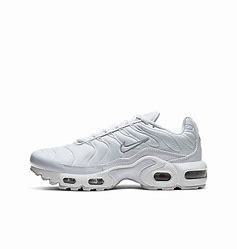
Brand: Nike
Model: Tuned 1 Essential